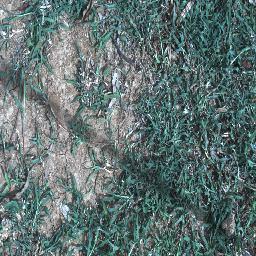
Label: negative